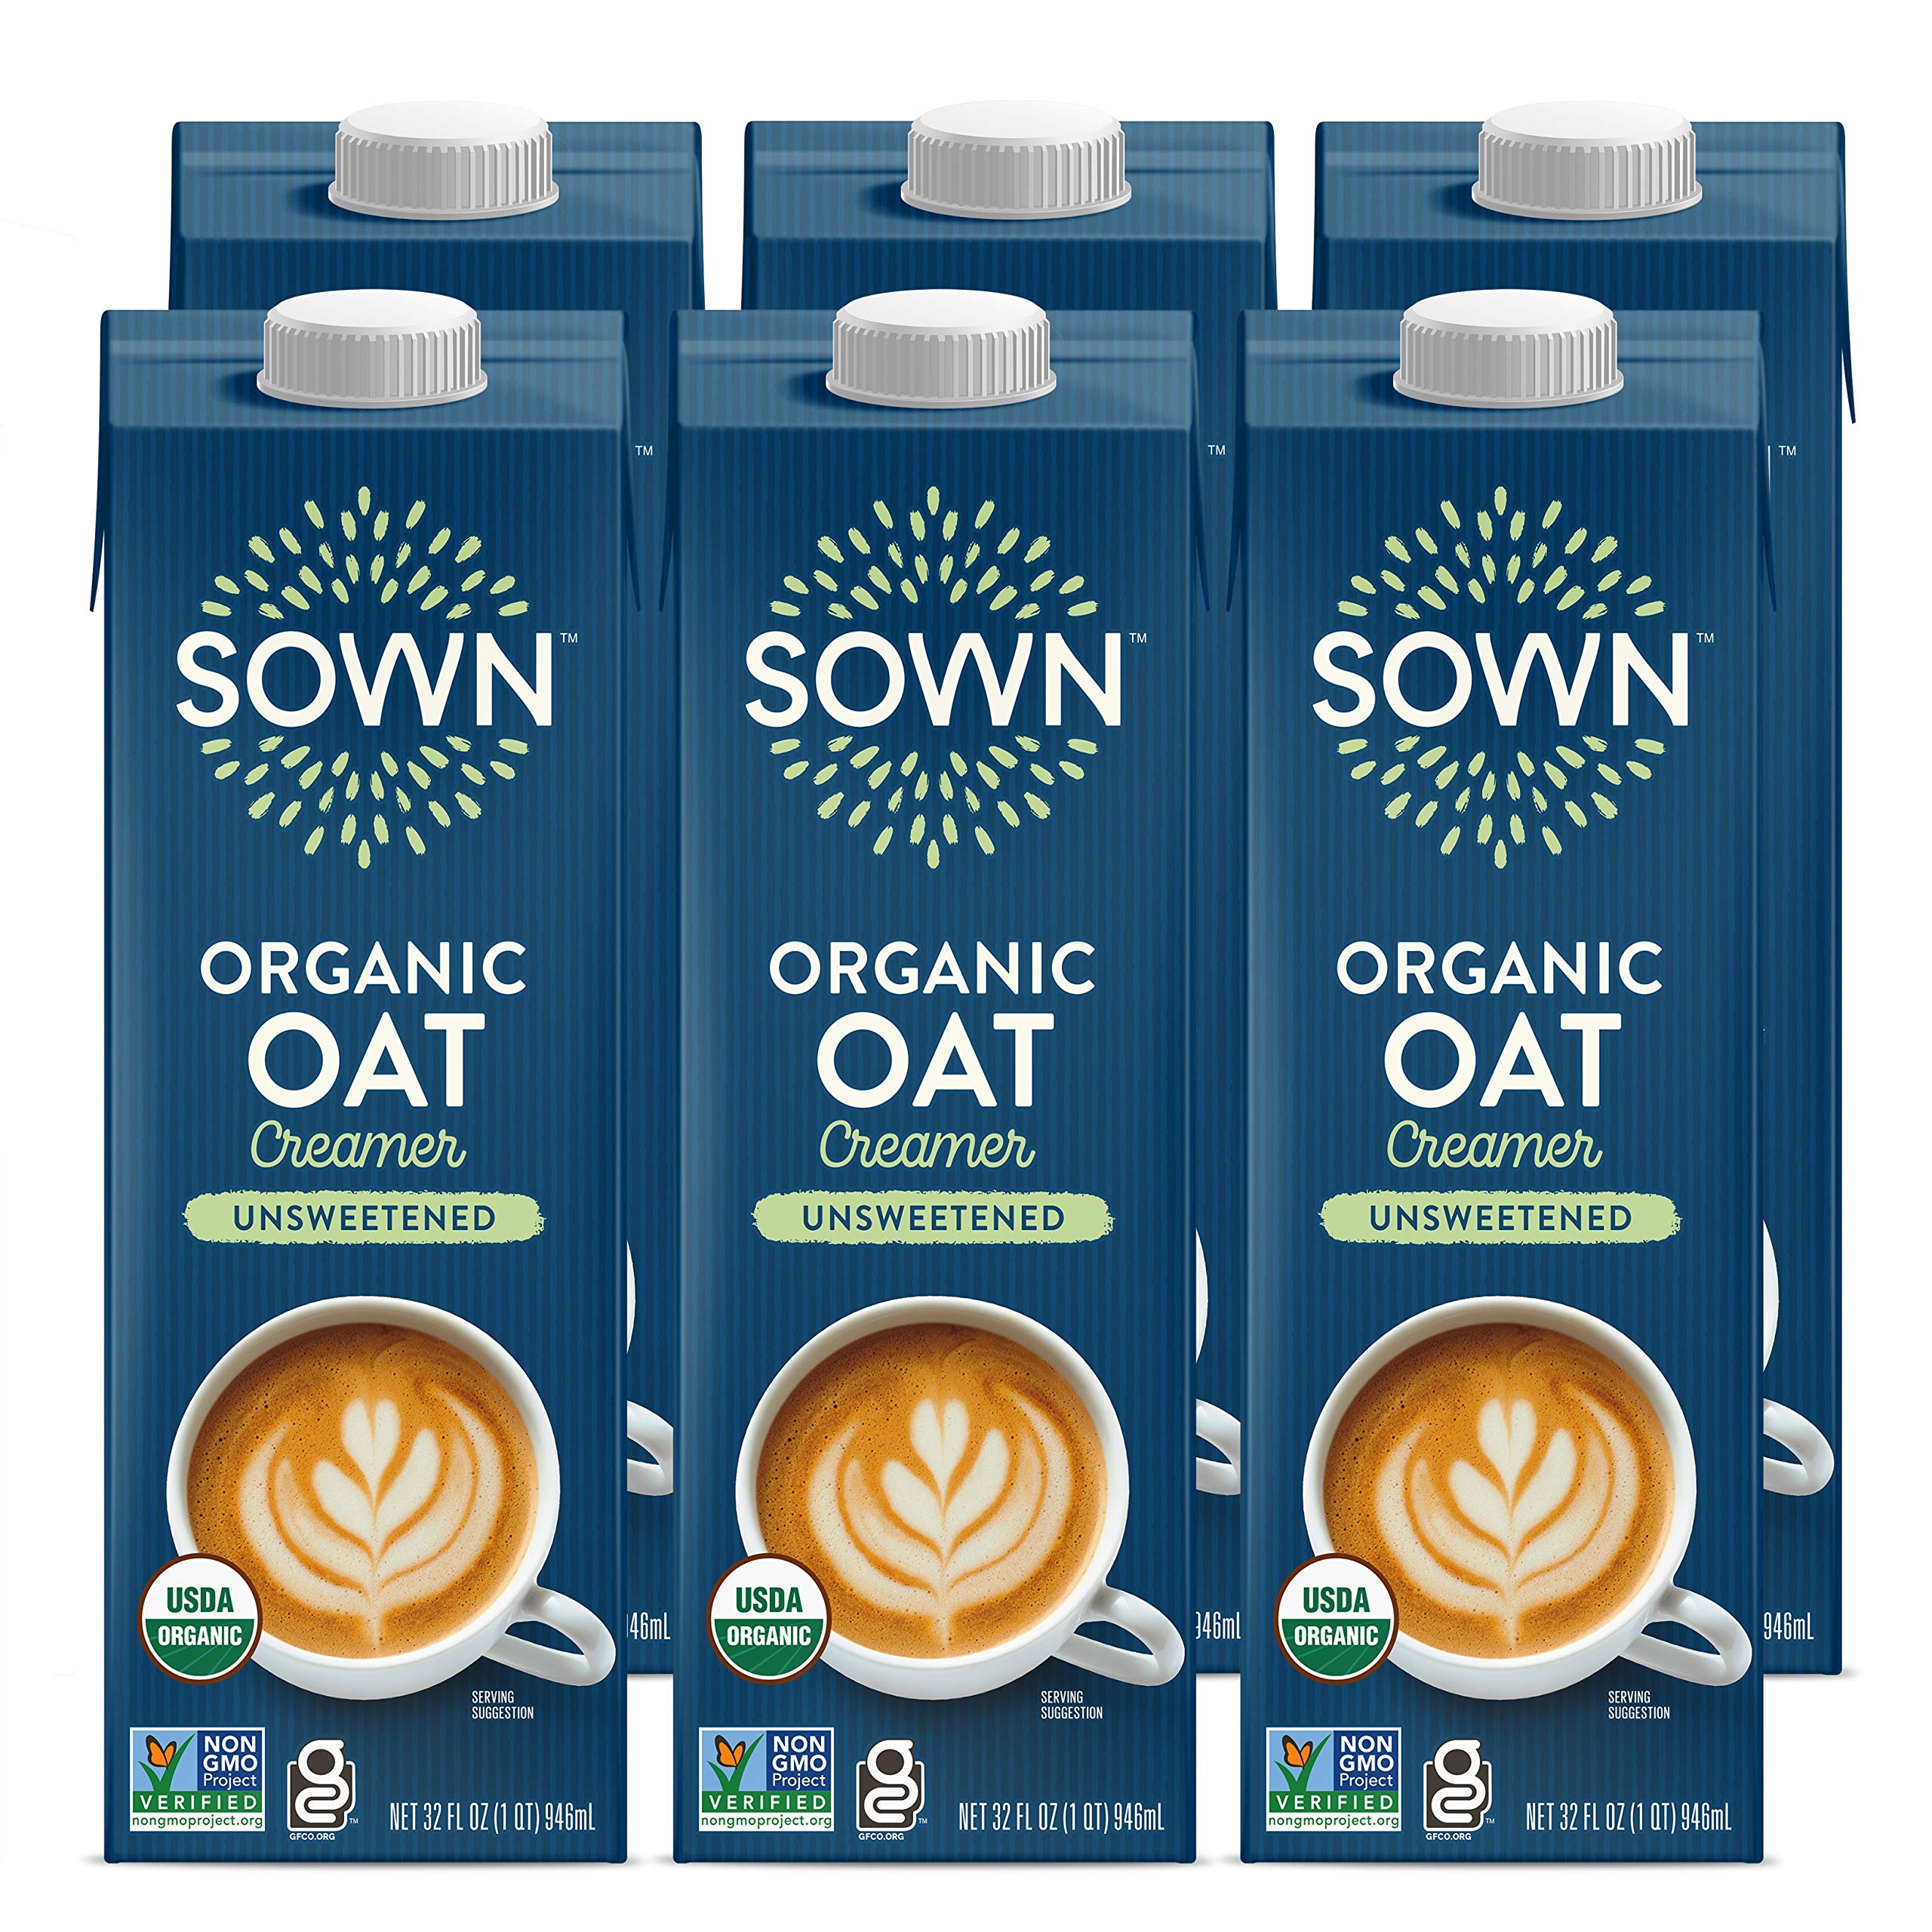
Item Name: SOWN Organic Oat Creamer Unsweetened - Barista Oat Milk Non Dairy Coffee Creamer - Plant Based, Dairy-Free, Vegan, 0g Added Sugar, Gluten-Free, Non-GMO, Shelf Stable - 32oz (Pack of 6)
Bullet Point 1: Dignify Your Coffee - We think your coffee deserves a non dairy creamer with a conscience. Say hello to our certified organic oat milk creamer, custom crafted from our own oat base recipe, with organic oats sourced from North American growers. This is how we roll (our oats).
Bullet Point 2: Planted. Never Milked. - Call it a mantra, or a pledge, or a contrarian agrarian belief. We believe in sowing seeds of optimism, and the milk of human kindness. We believe cow milk is best for wee cows, but not we humans. And we believe in growing a plant-based food system that doesn’t milk resources.
Bullet Point 3: Unsweetened - If you’re counting your blessings and your calories, you’ll have more of the former with this certified organic creamer. Yes to smooth. Yes to 0g added sugar. Yes to delicious. No to dairy. Whatever the question, SOWN Unsweetened Organic Oat Creamer is the answer.
Bullet Point 4: Smooth & Creamy - We use rolled oats instead of oat flour for unparalleled taste and texture. Our oatmilk creamer and your coffee are like soulmates, destined to blend together in blissful synergy. That's true love.
Bullet Point 5: Smooth & Creamy - We use rolled oats instead of oat flour for unparalleled taste and texture. Our oatmilk creamer and your coffee are like soulmates, destined to blend together in blissful synergy. That's true love.
Value: 192.0
Unit: Fl Oz

Price: 25.99